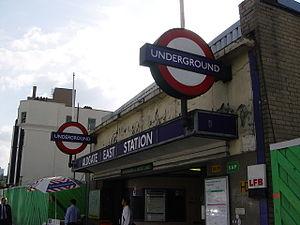
Une des entrées/sorties de la station Aldgate East sur le réseau du métro à Londres. Juillet 2006
Aldgate East est une station du métro de Londres, située près d'Aldgate, dans le borough de Tower Hamlets en Londres. Elle est sur la District Line et la Hammersmith & City Line, située en zone 1.